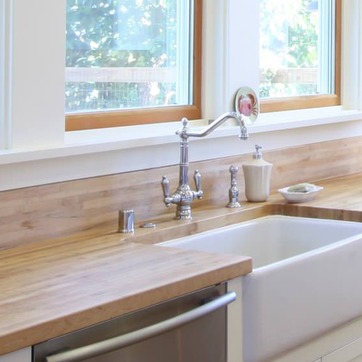
Material: metal